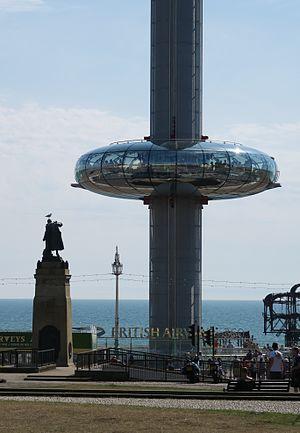
Brighton est une ville britannique du Sussex de l'Est, dans la région d'Angleterre du Sud-Est. Elle dépend depuis 1997 de l’autorité unitaire de Brighton et Hove.